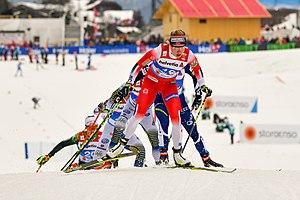
Ragnhild Haga, née le 12 février 1991 à Holter, est une fondeuse norvégienne, licenciée au Åsen IL. Lors des Jeux olympiques de 2018 à PyeongChang, elle devient championne olympique sur le dix kilomètres libre puis remporte le titre du relais, avec Ingvild Flugstad Østberg, Astrid Uhrenholdt Jacobsen et Marit Bjørgen.